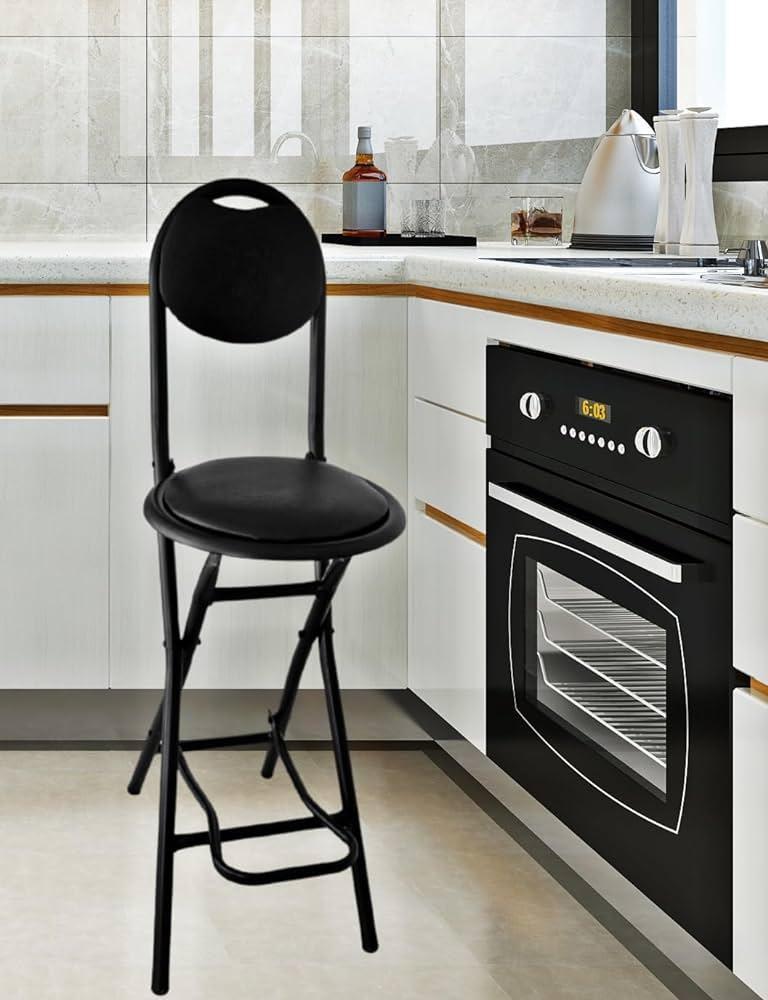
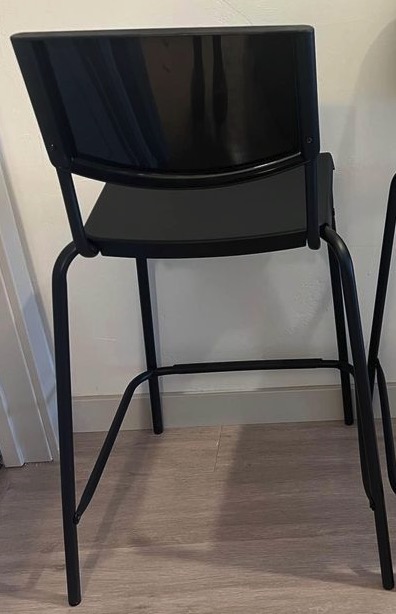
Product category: stool
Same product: no